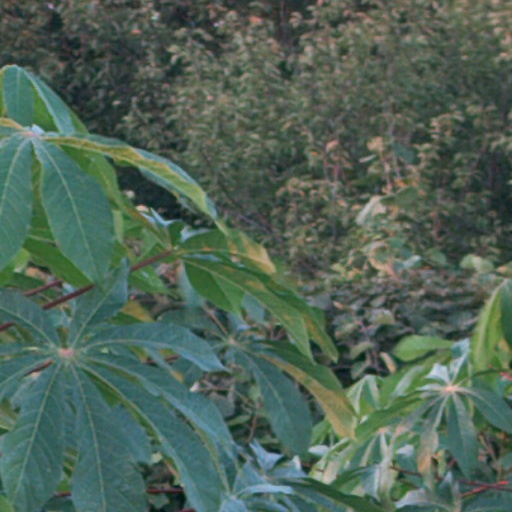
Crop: cassava